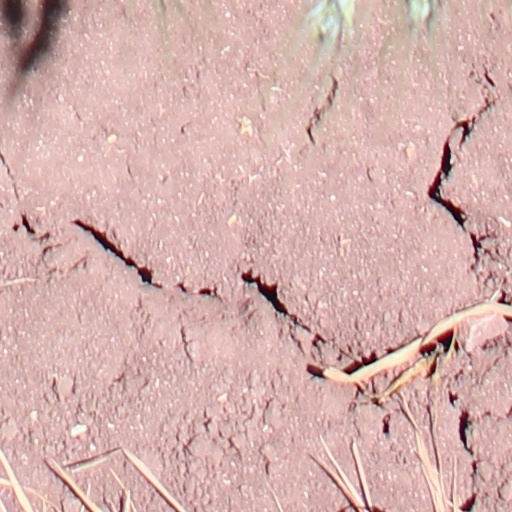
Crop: wheat